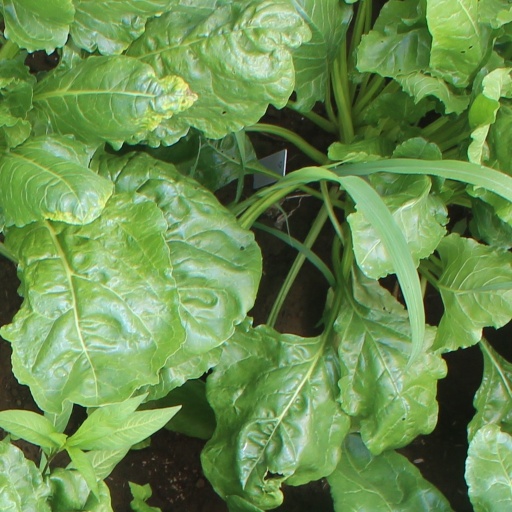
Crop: sugar beet